Postage stamps and postal history of the Philippines

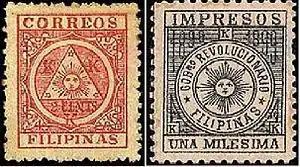
First Philippine Republic Stamps

This is a survey of the postage stamps and postal history of the Philippines.